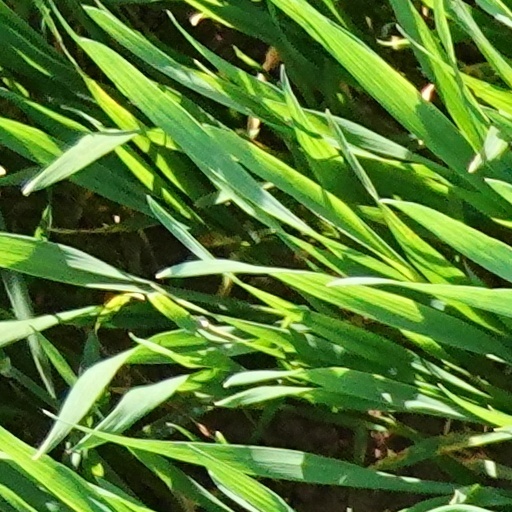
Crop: wheat